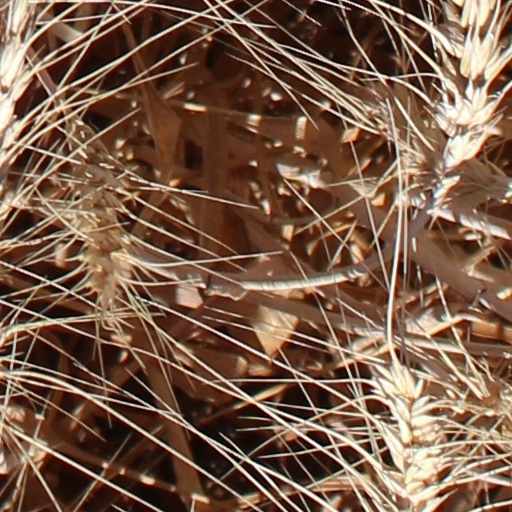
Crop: wheat